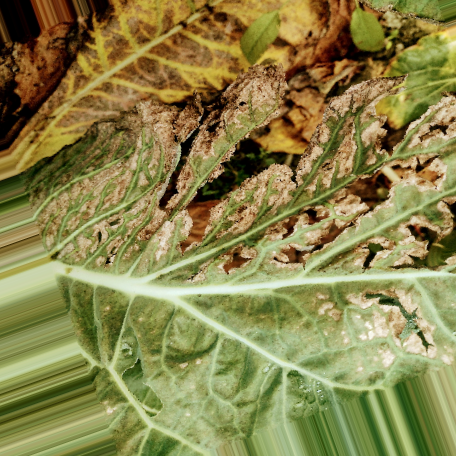
Label: Downy Mildew